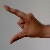
The image shows a hand gesture representing the letter 'Z' in Indian Sign Language.